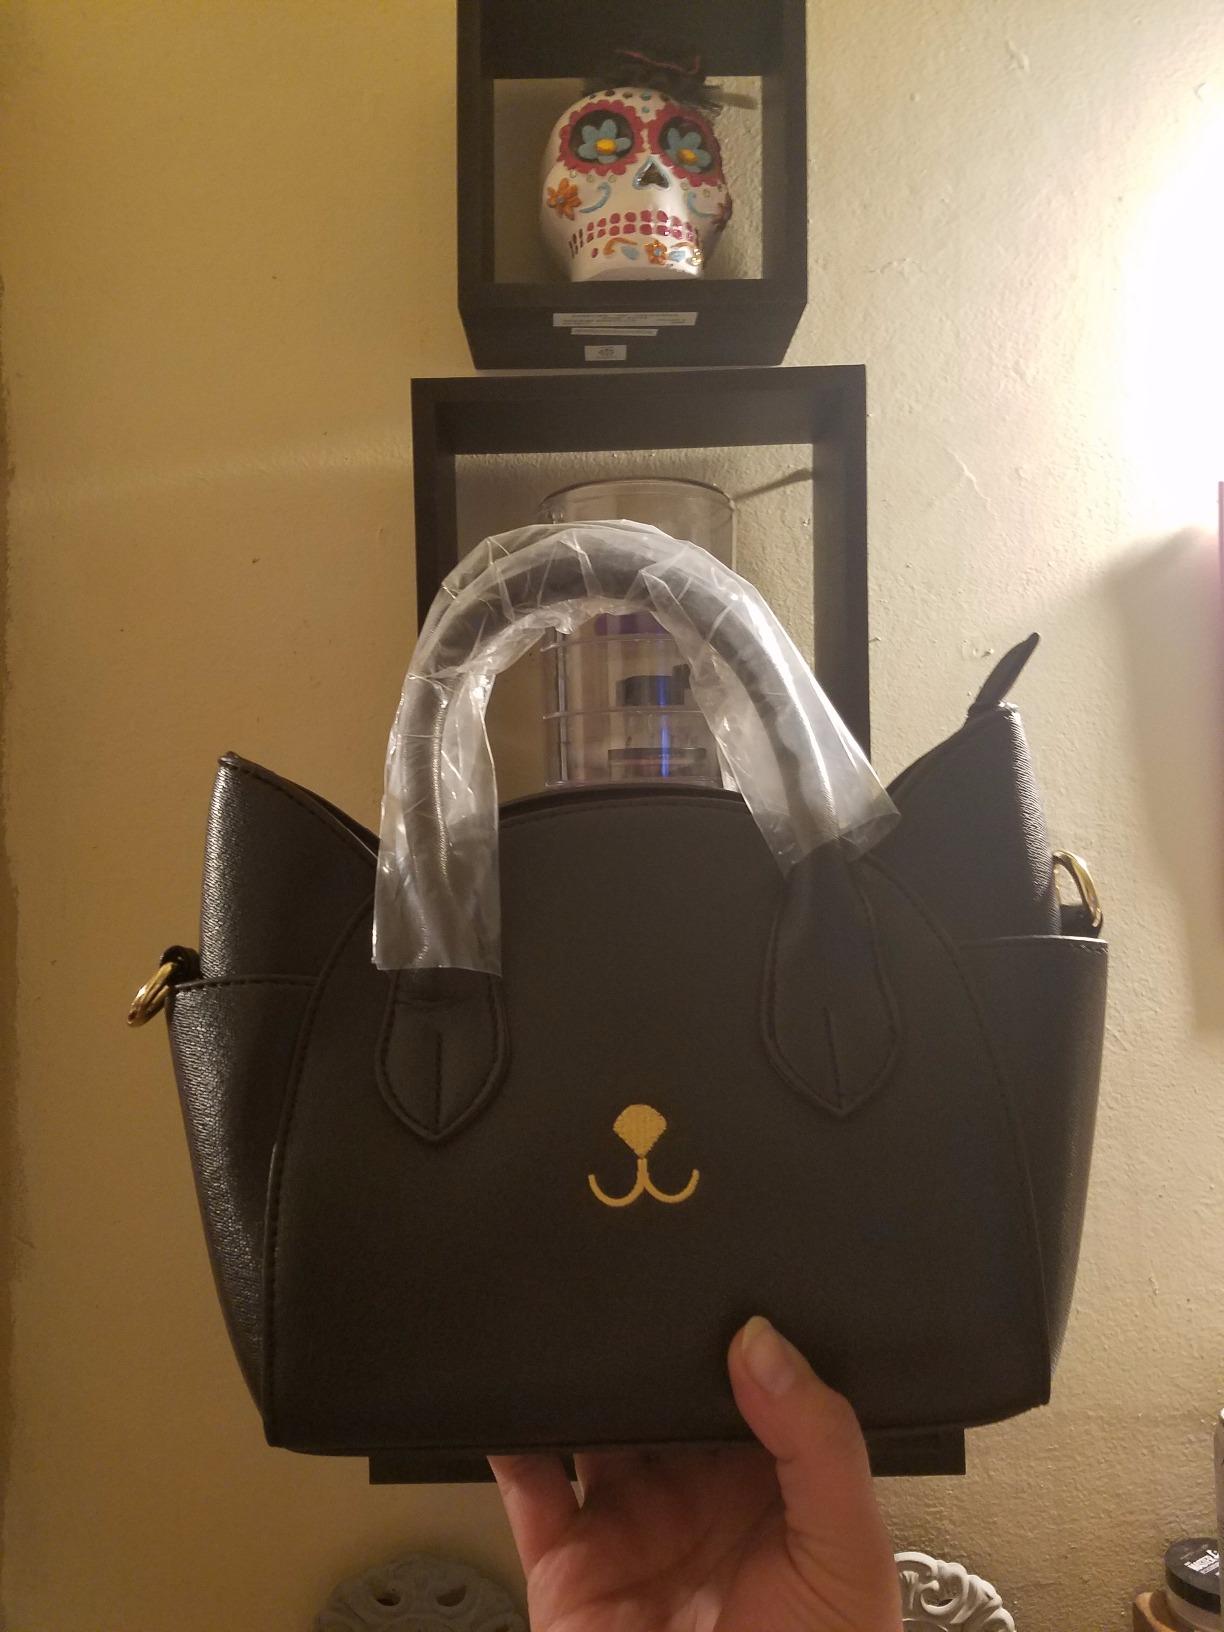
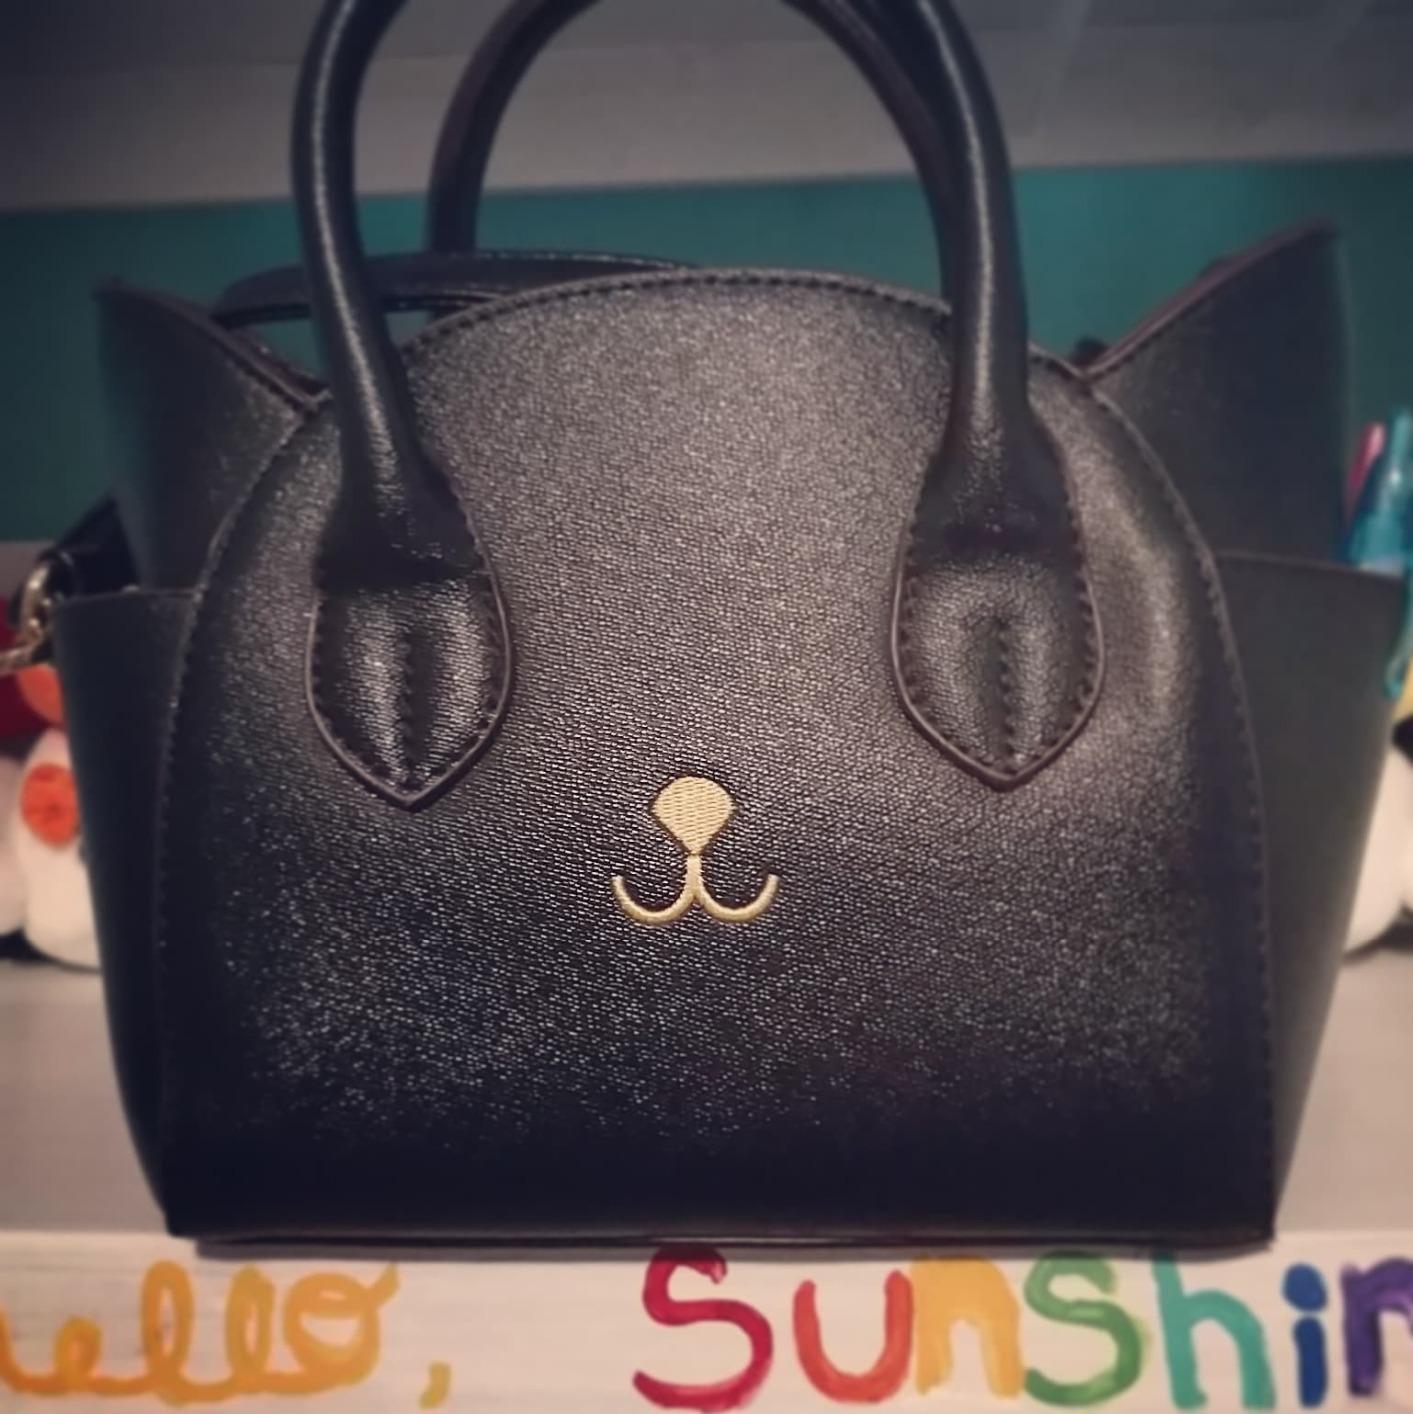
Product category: accessories_handbag
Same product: yes